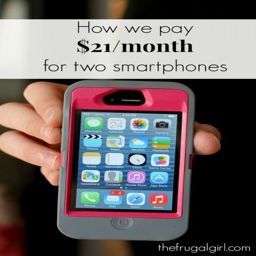
how to have computer and service as low as $21 a month .